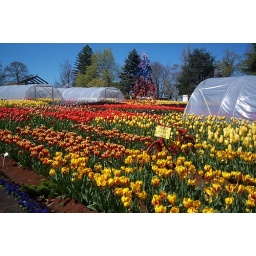
at Tesselaar Tulip FestivalOct 2003 (second visit)I just love a bike in the middle of the tulip field :-)